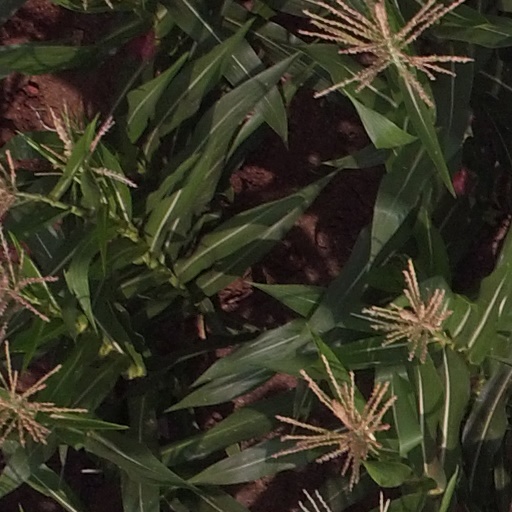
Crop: maize; corn